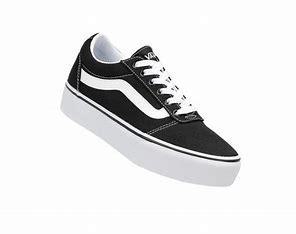
Brand: Vans
Model: Ward